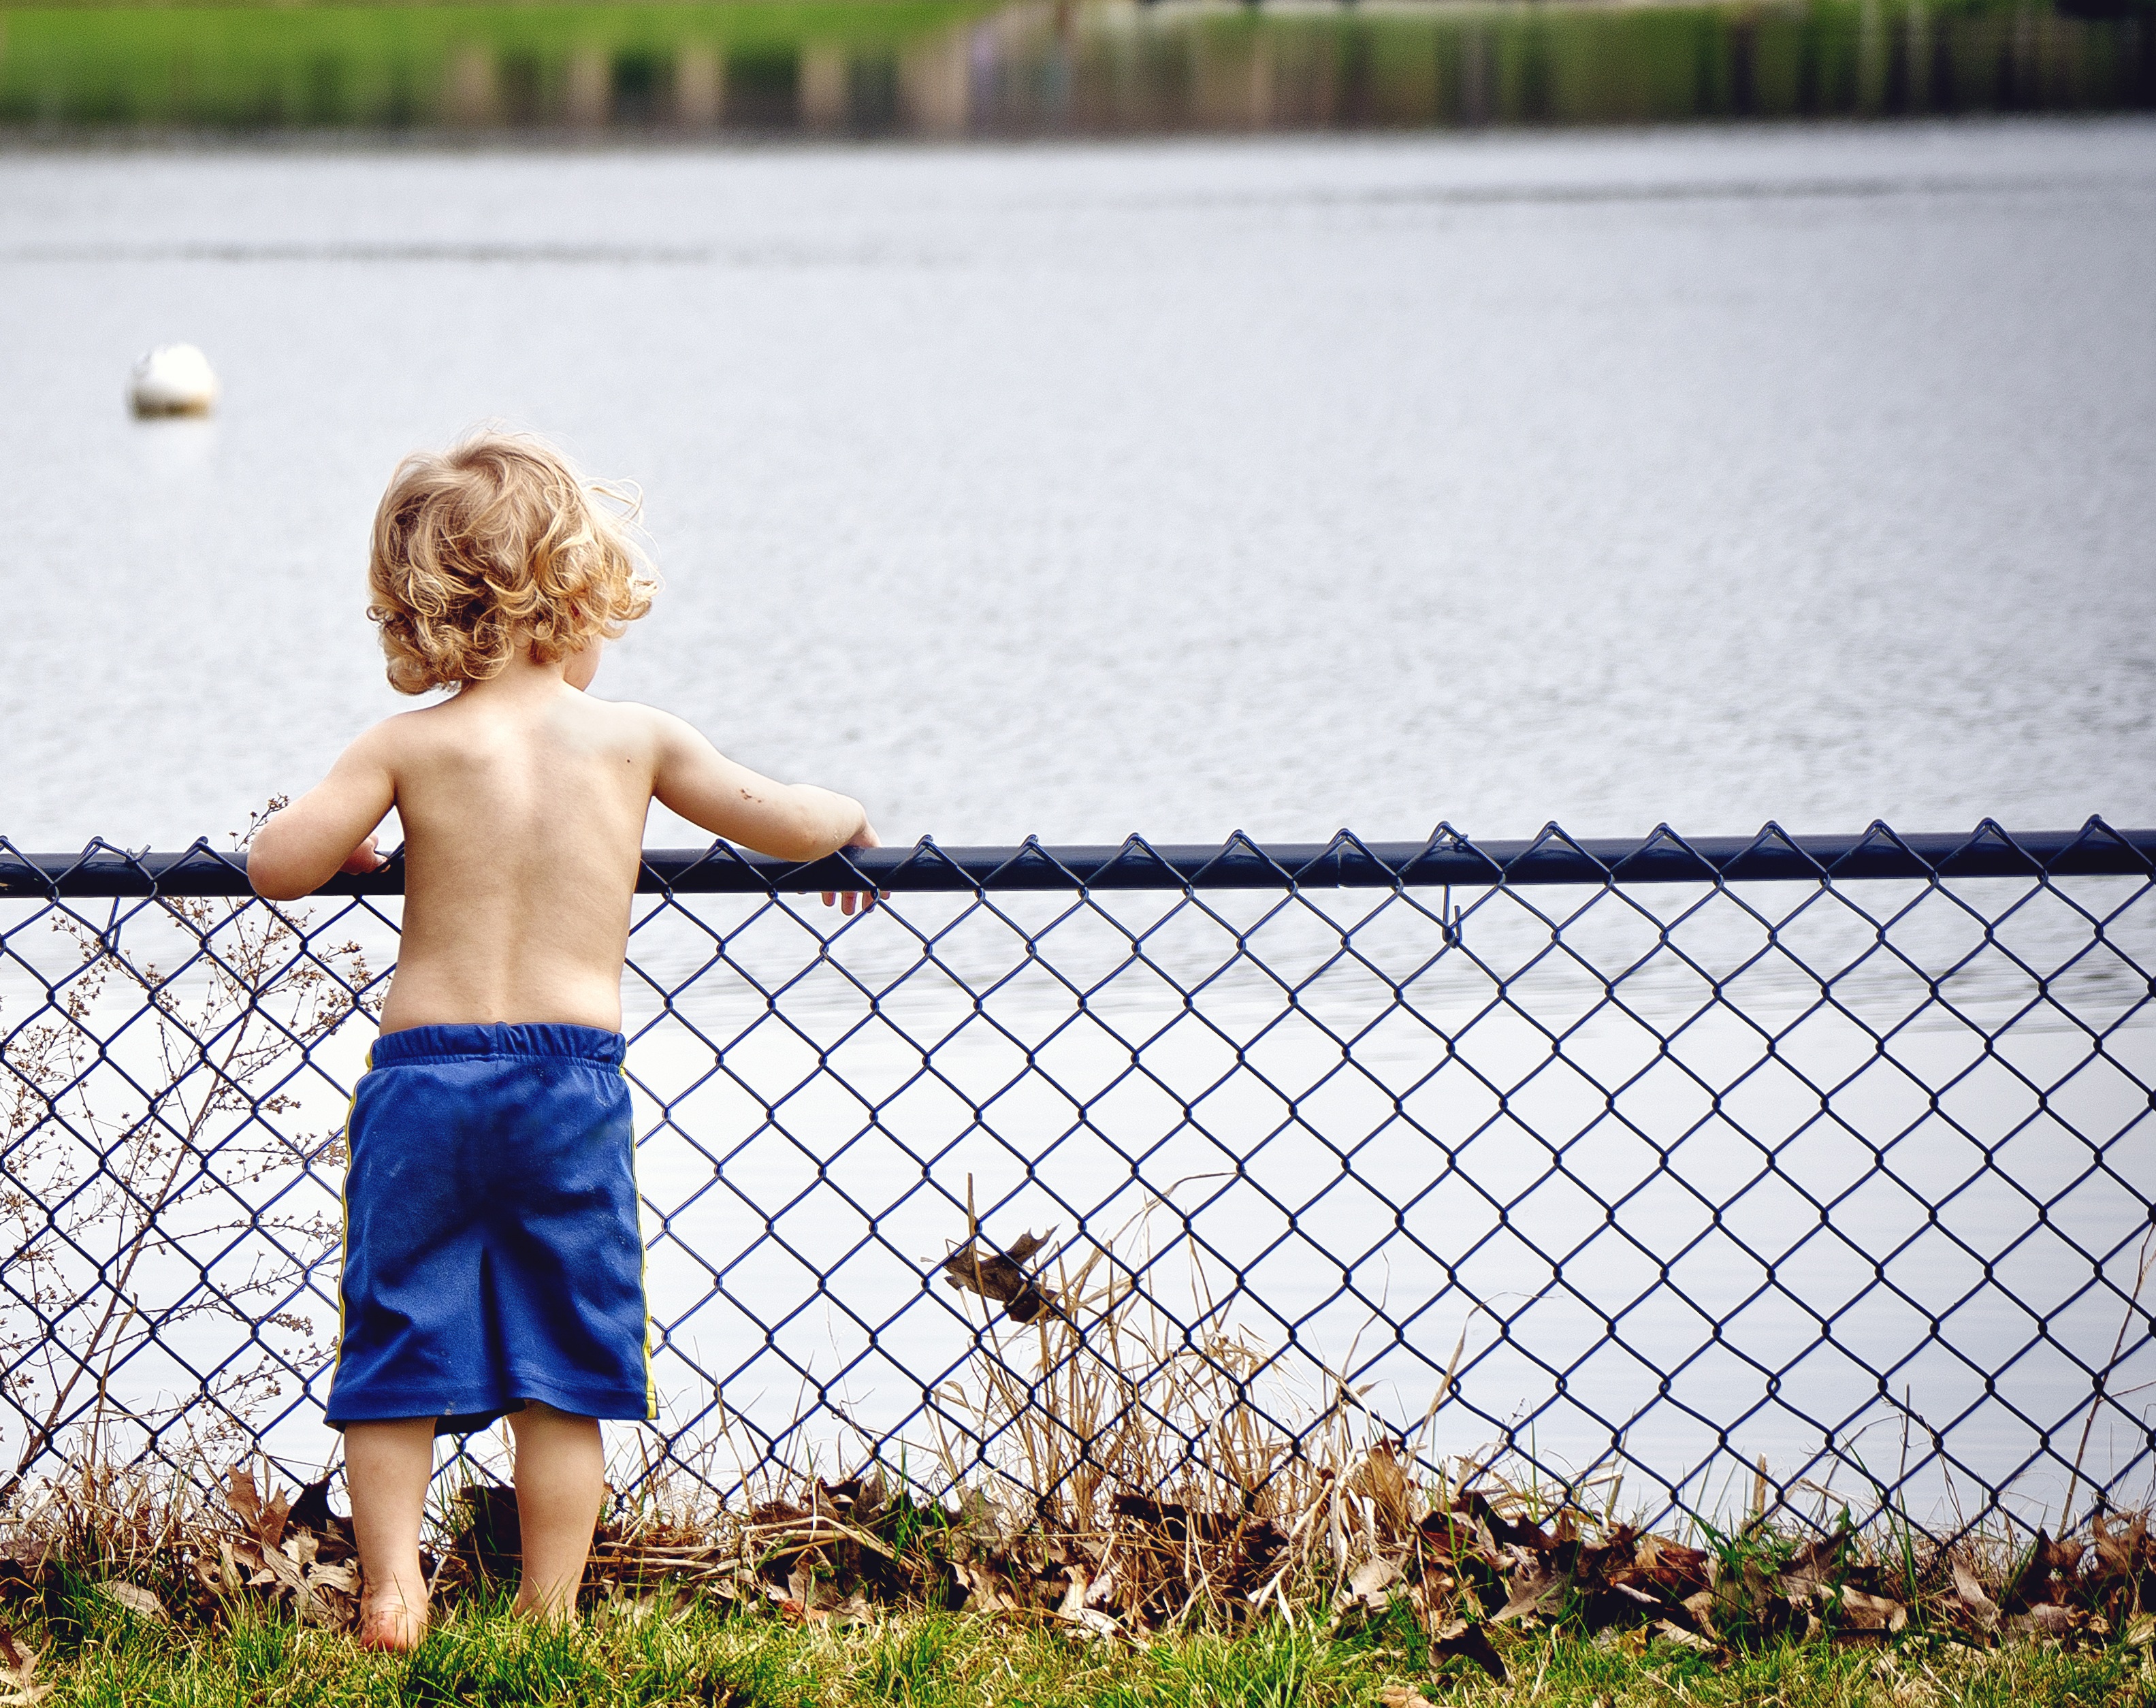
water, outdoor, person, people, play, lake, boy, kid, cute, river, summer, young, youth, serene, child, childhood, joy, watching, serious